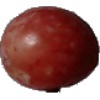
Label: Grape Pink 1